Ajilesoro

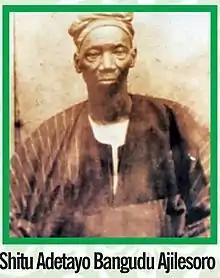
Patriarch of Ajilesoro Dynasty

The Ajilesoro (Edun-lde Compound) Royal Dynasty in llara Ile-lfe emerged from Obalufon Ogbogbodirin who succeeded his forebears Osangangan Obamakin (Oranfe) and Ogun; who reigned as the second and third Ooni of Ife over 4,000 years ago after the reign of Oduduwa. The Ooni of Ife is the supreme traditional ruler amongst the Yoruba people.